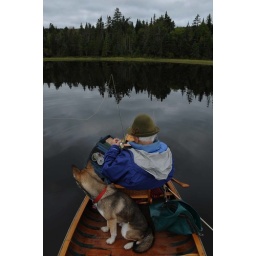
fisherman in boat wearing green hat with dog